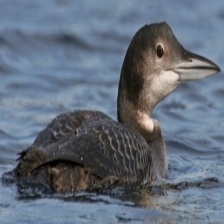
Species: COMMON LOON
Scientific name: GAVIA IMMER